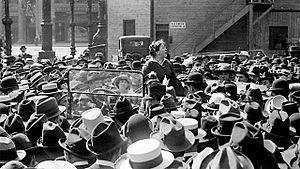
Emma Goldman addressing a rally at Union Square, New York, 1916.
Emma Goldman est une intellectuelle et anarchiste russe née le 27 juin 1869 à Kowno et morte le 14 mai 1940 à Toronto, Canada, connue pour son activisme politique, ses écrits et ses discours radicaux libertaires et féministes. Elle a joué un rôle majeur dans le développement de la philosophie anarchiste en Amérique du Nord et en Europe dans la première moitié du XXᵉ siècle.